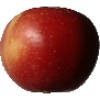
Label: braeburn_apple